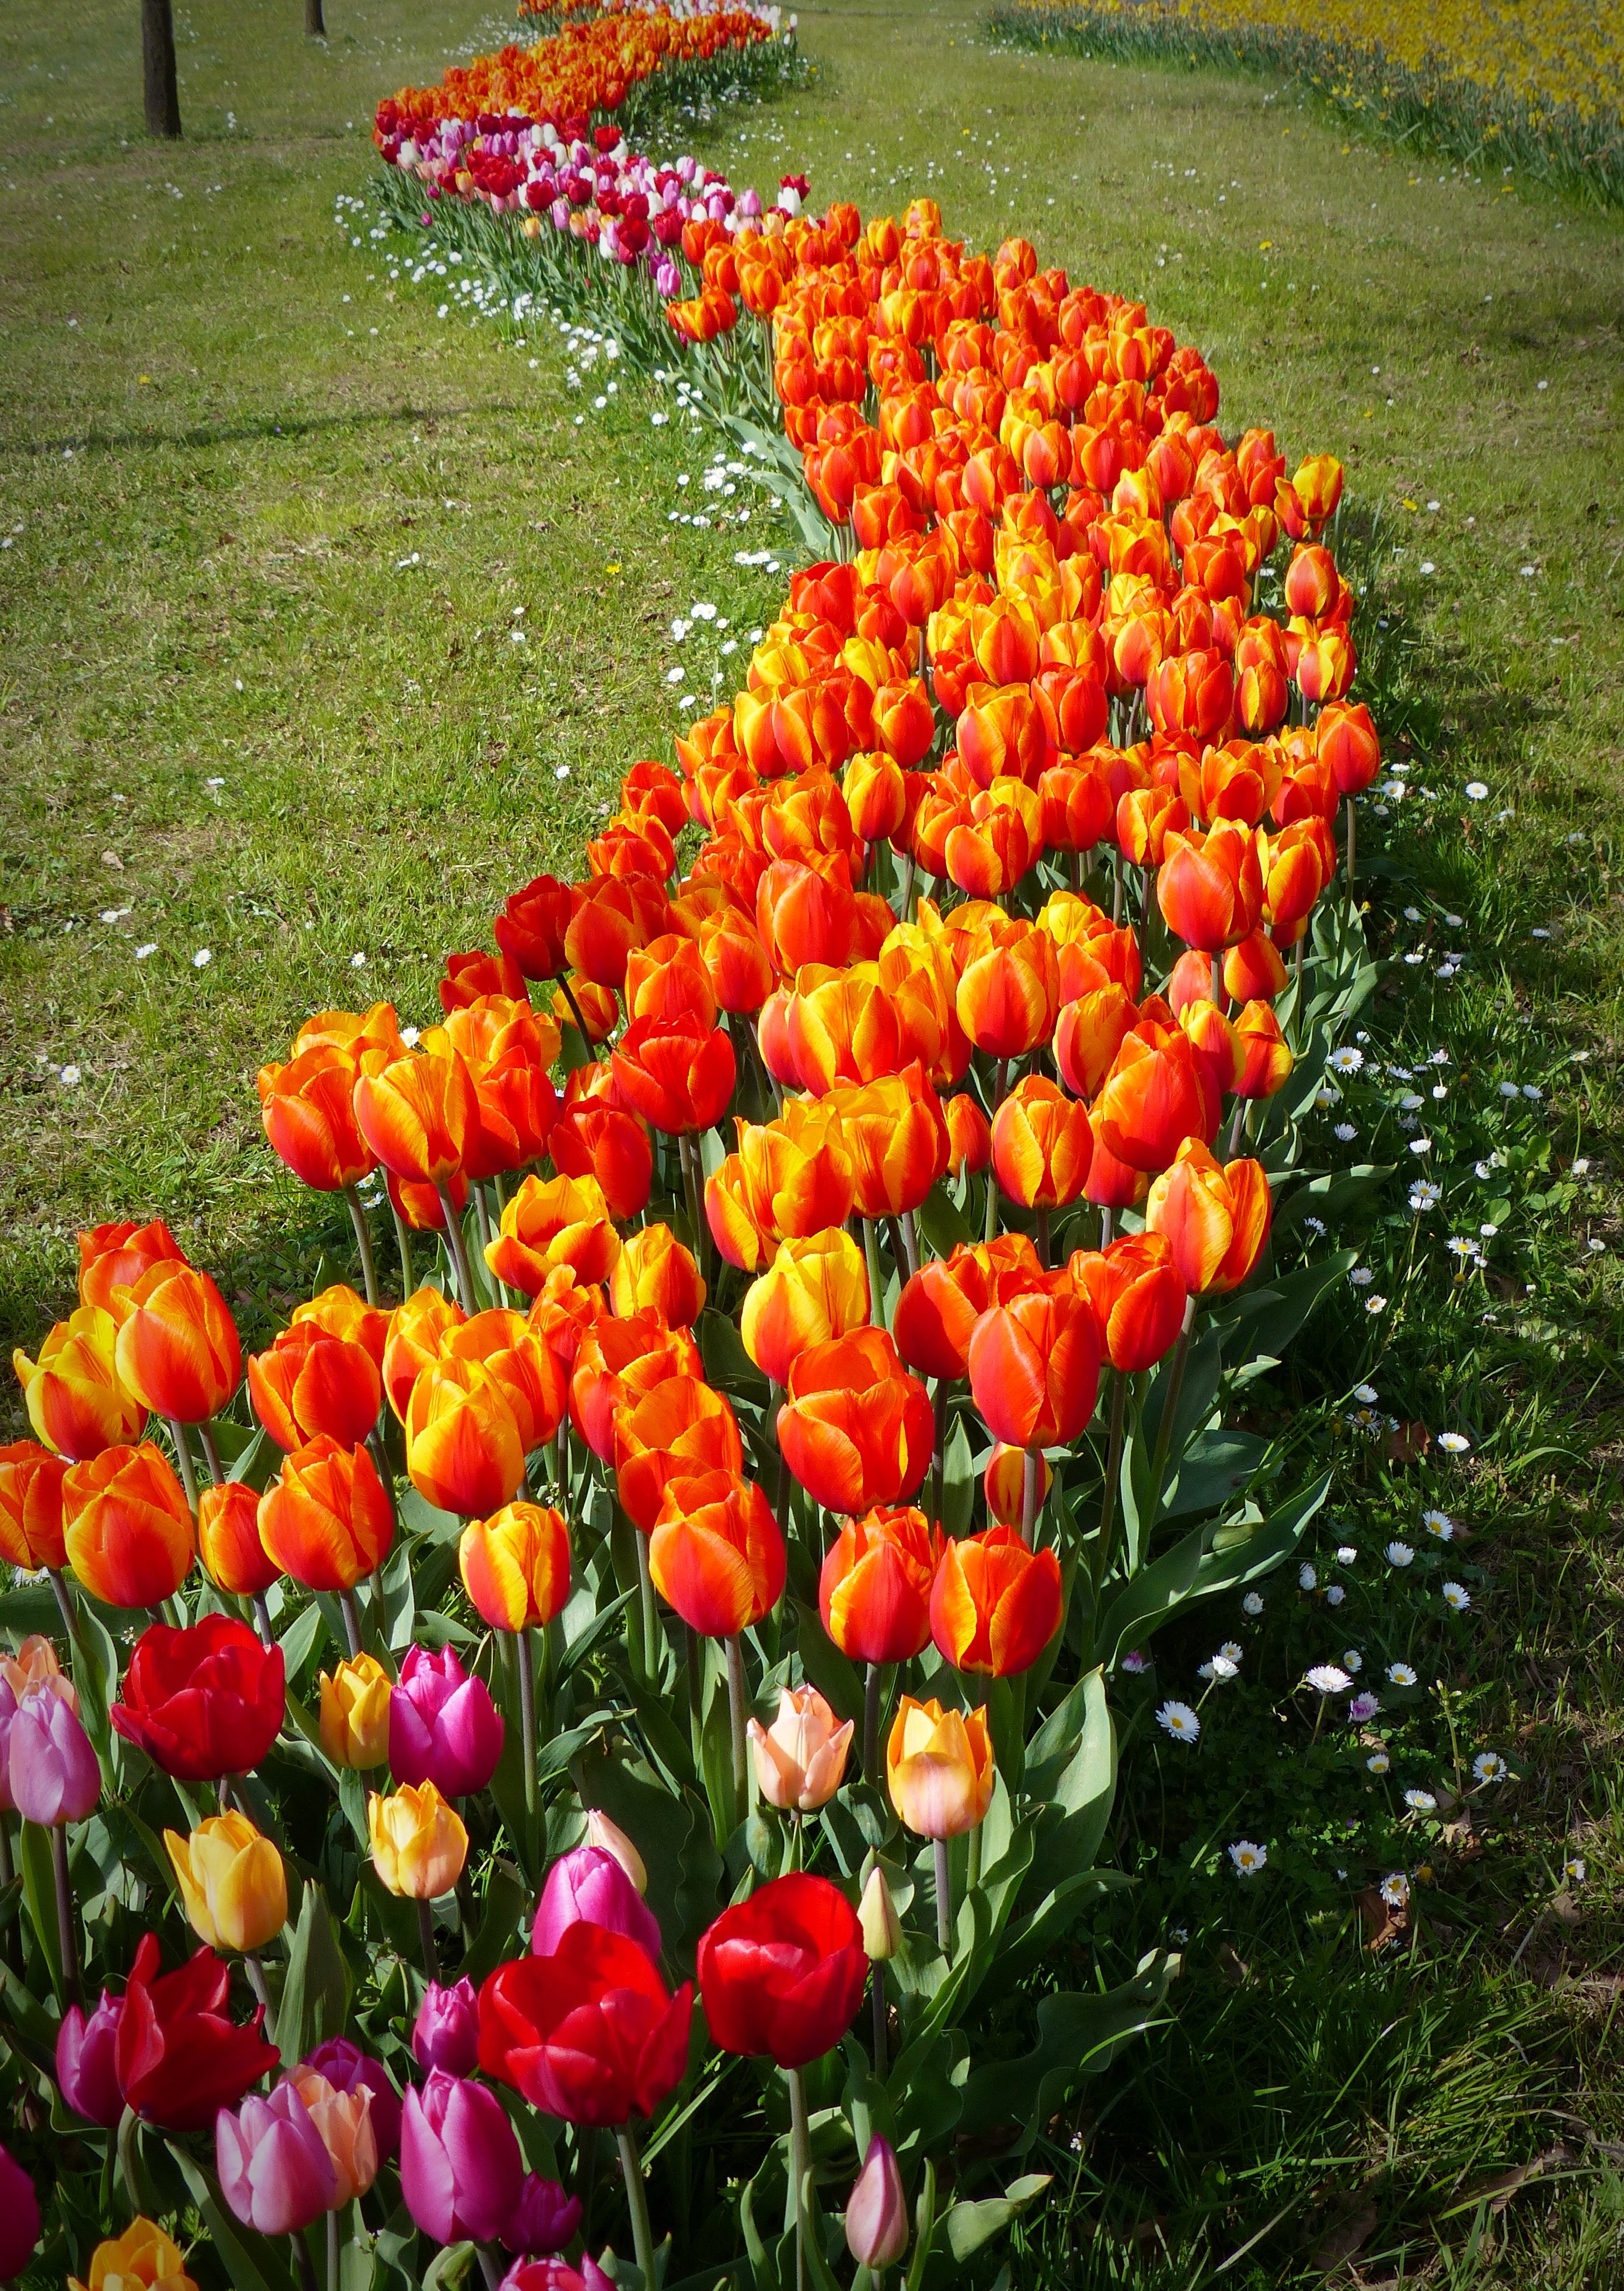
grass, blossom, plant, field, meadow, flower, petal, bloom, tulip, orange, spring, garden, flora, cool image, shrub, botanical garden, tulips, cool photo, floristry, spring flower, field of flowers, flowering plant, tulip fields, lily family, seed plant, annual plant